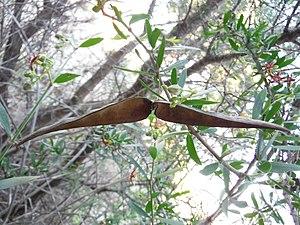
Periploca laevigata près de Torre-Pacheco en Espagne.